Bellocq

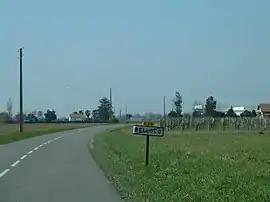
The road from Bellocq

Bellocq is a commune of the Pyrénées-Atlantiques department in southwestern France.